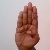
The image shows a hand gesture representing the letter 'B' in Indian Sign Language.